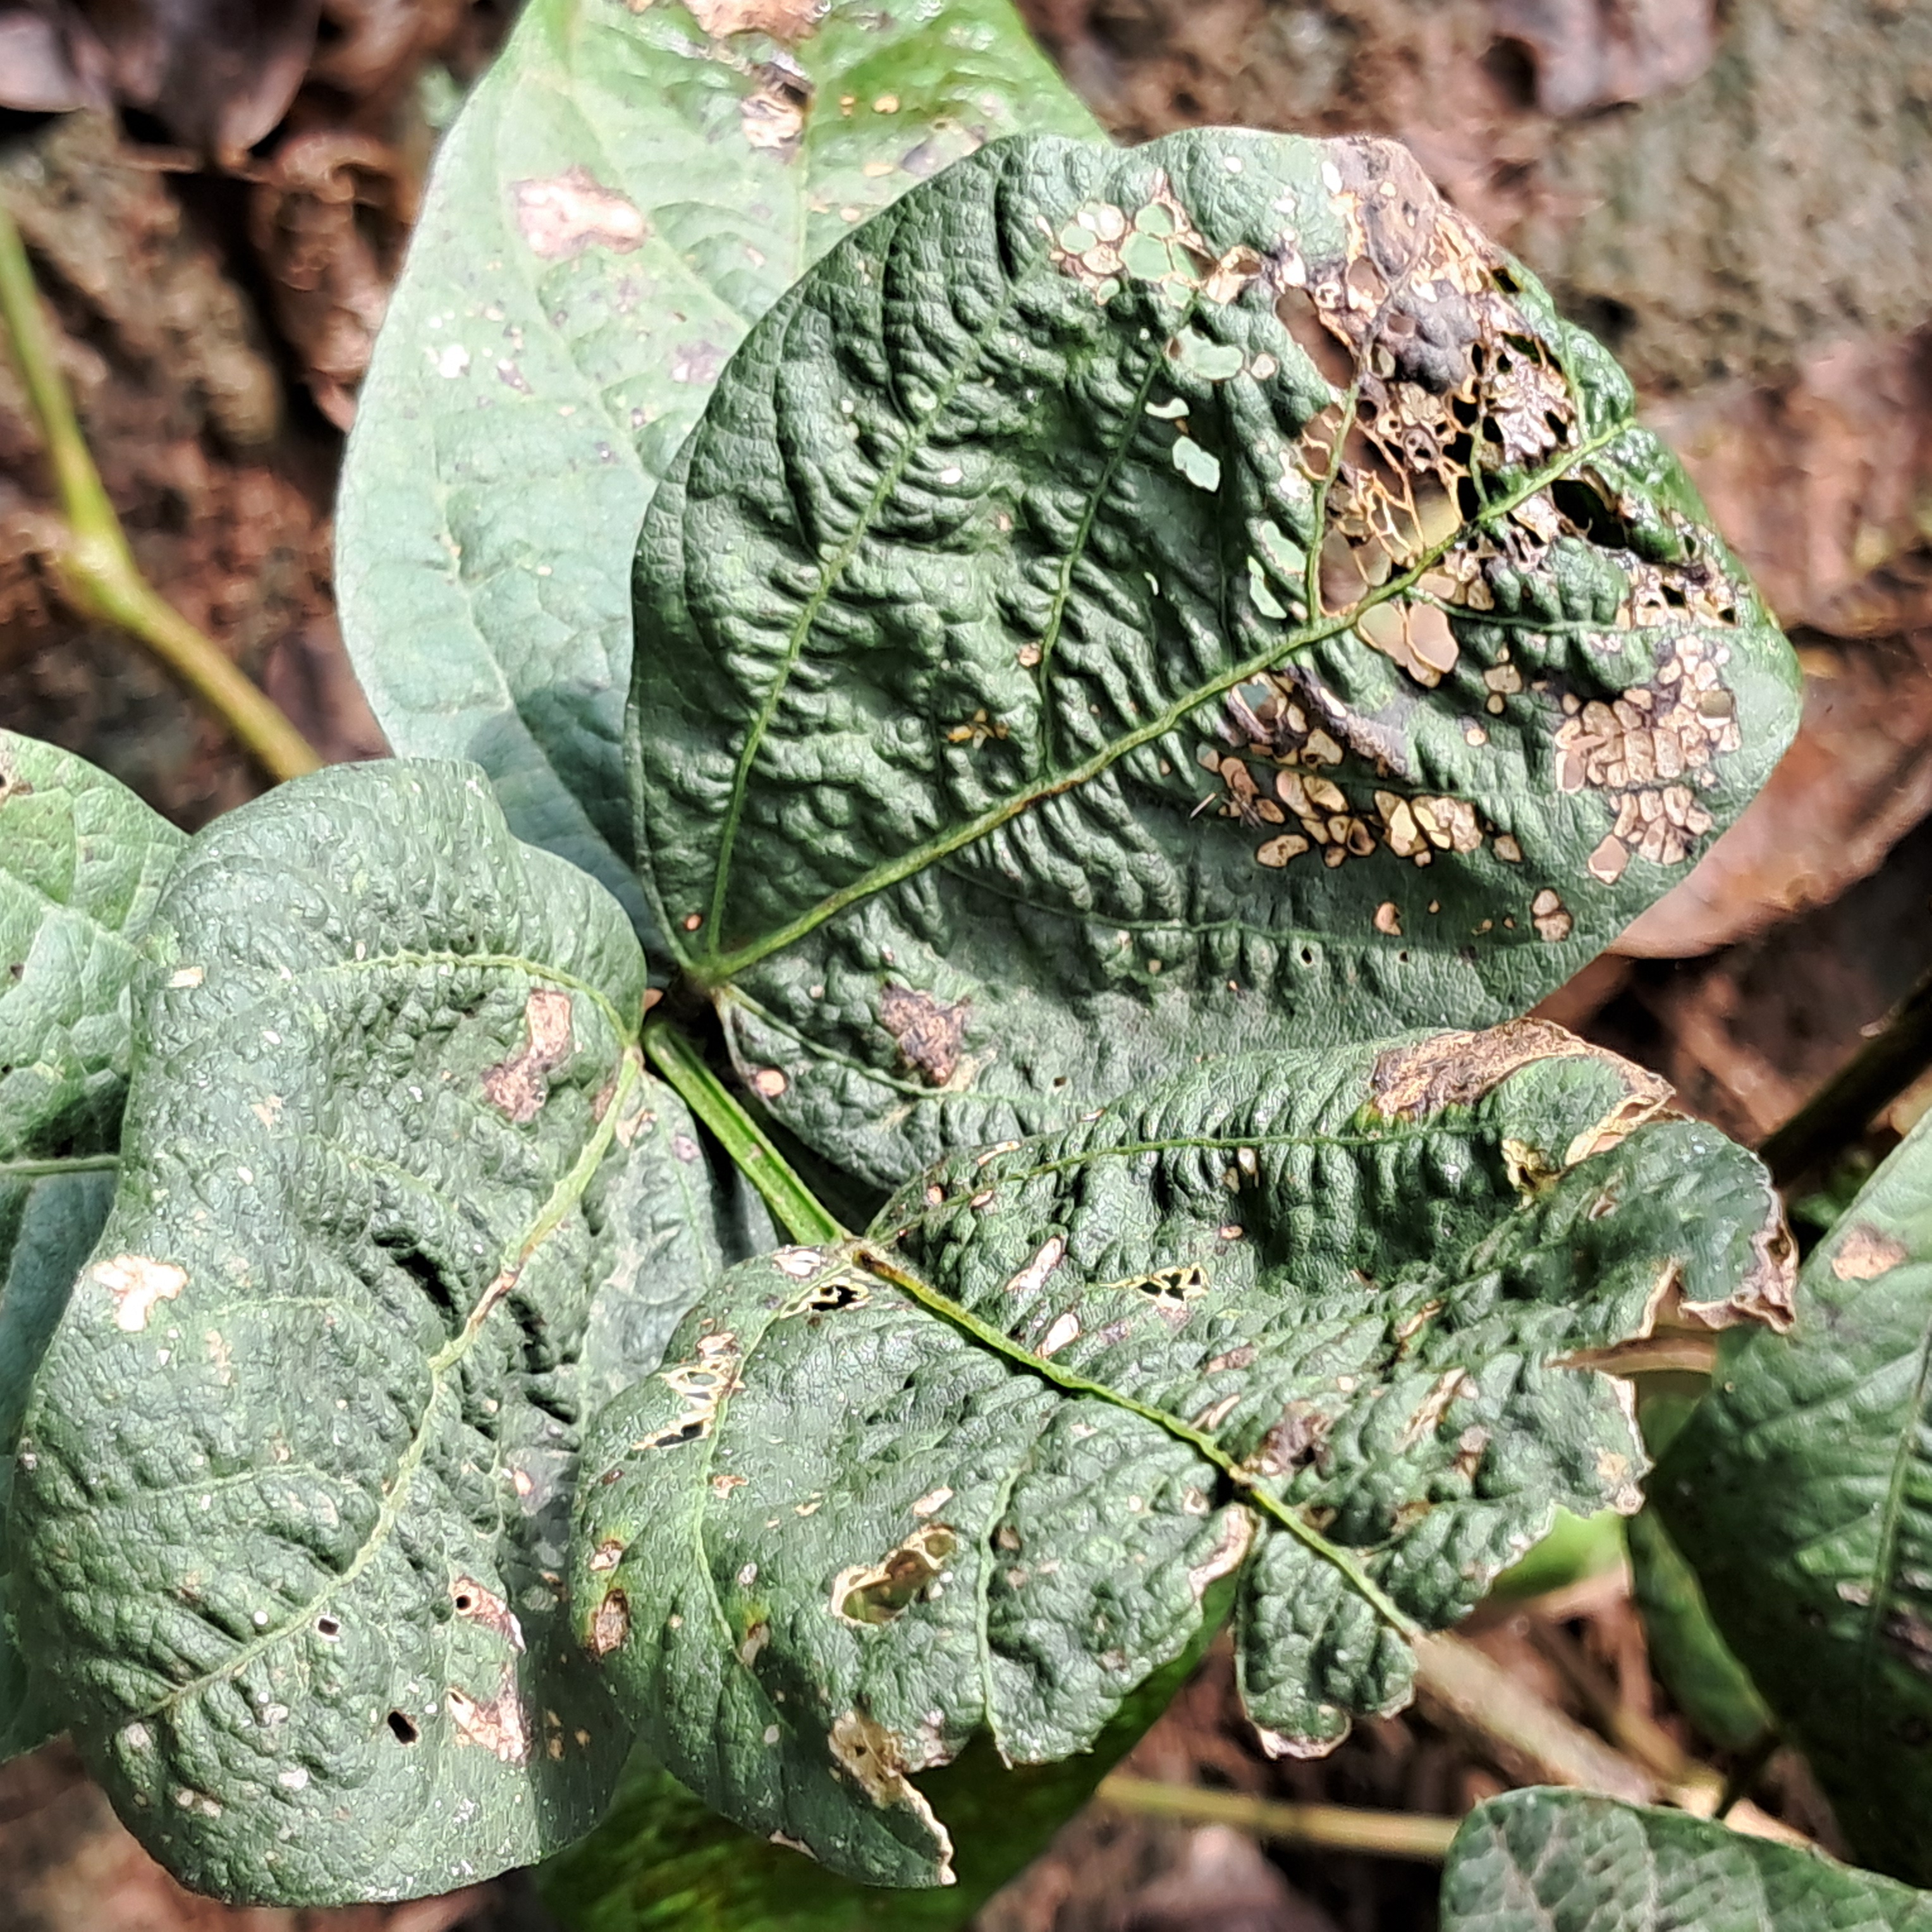
Label: Mosaic